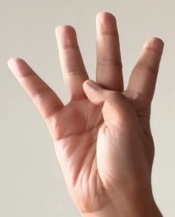
ASL sign: 4